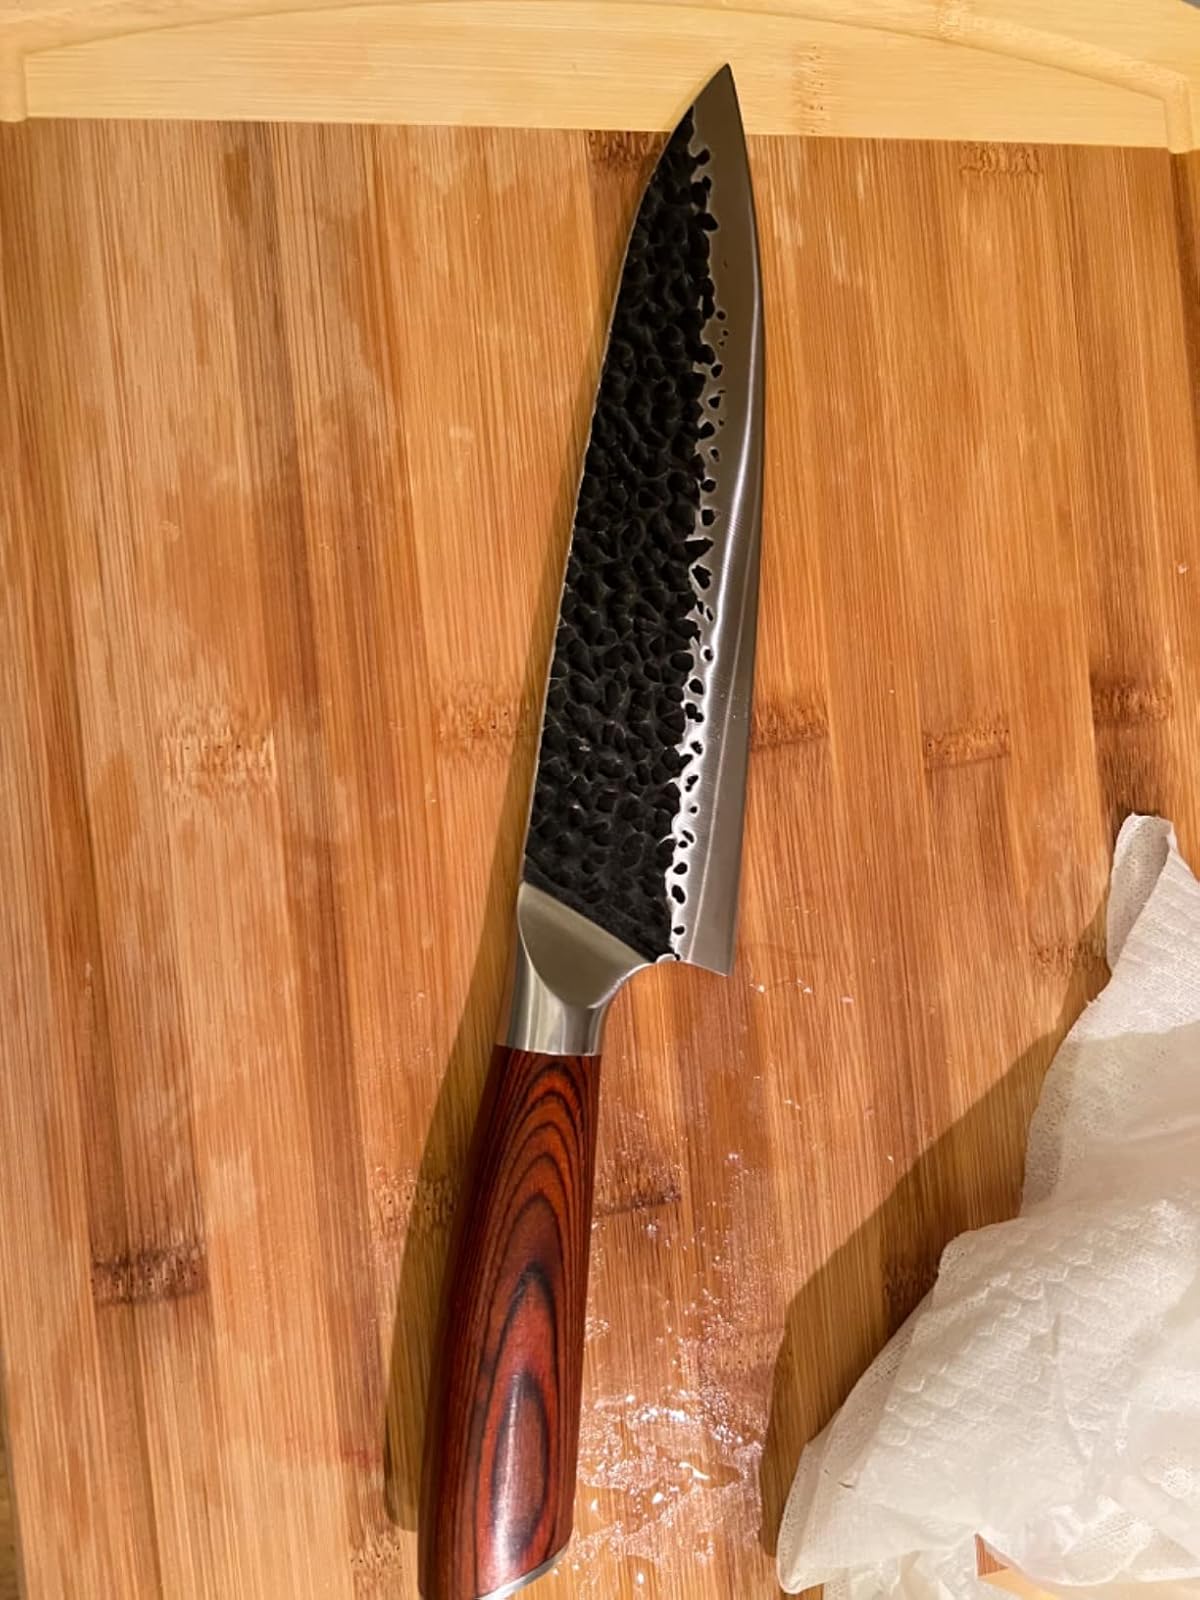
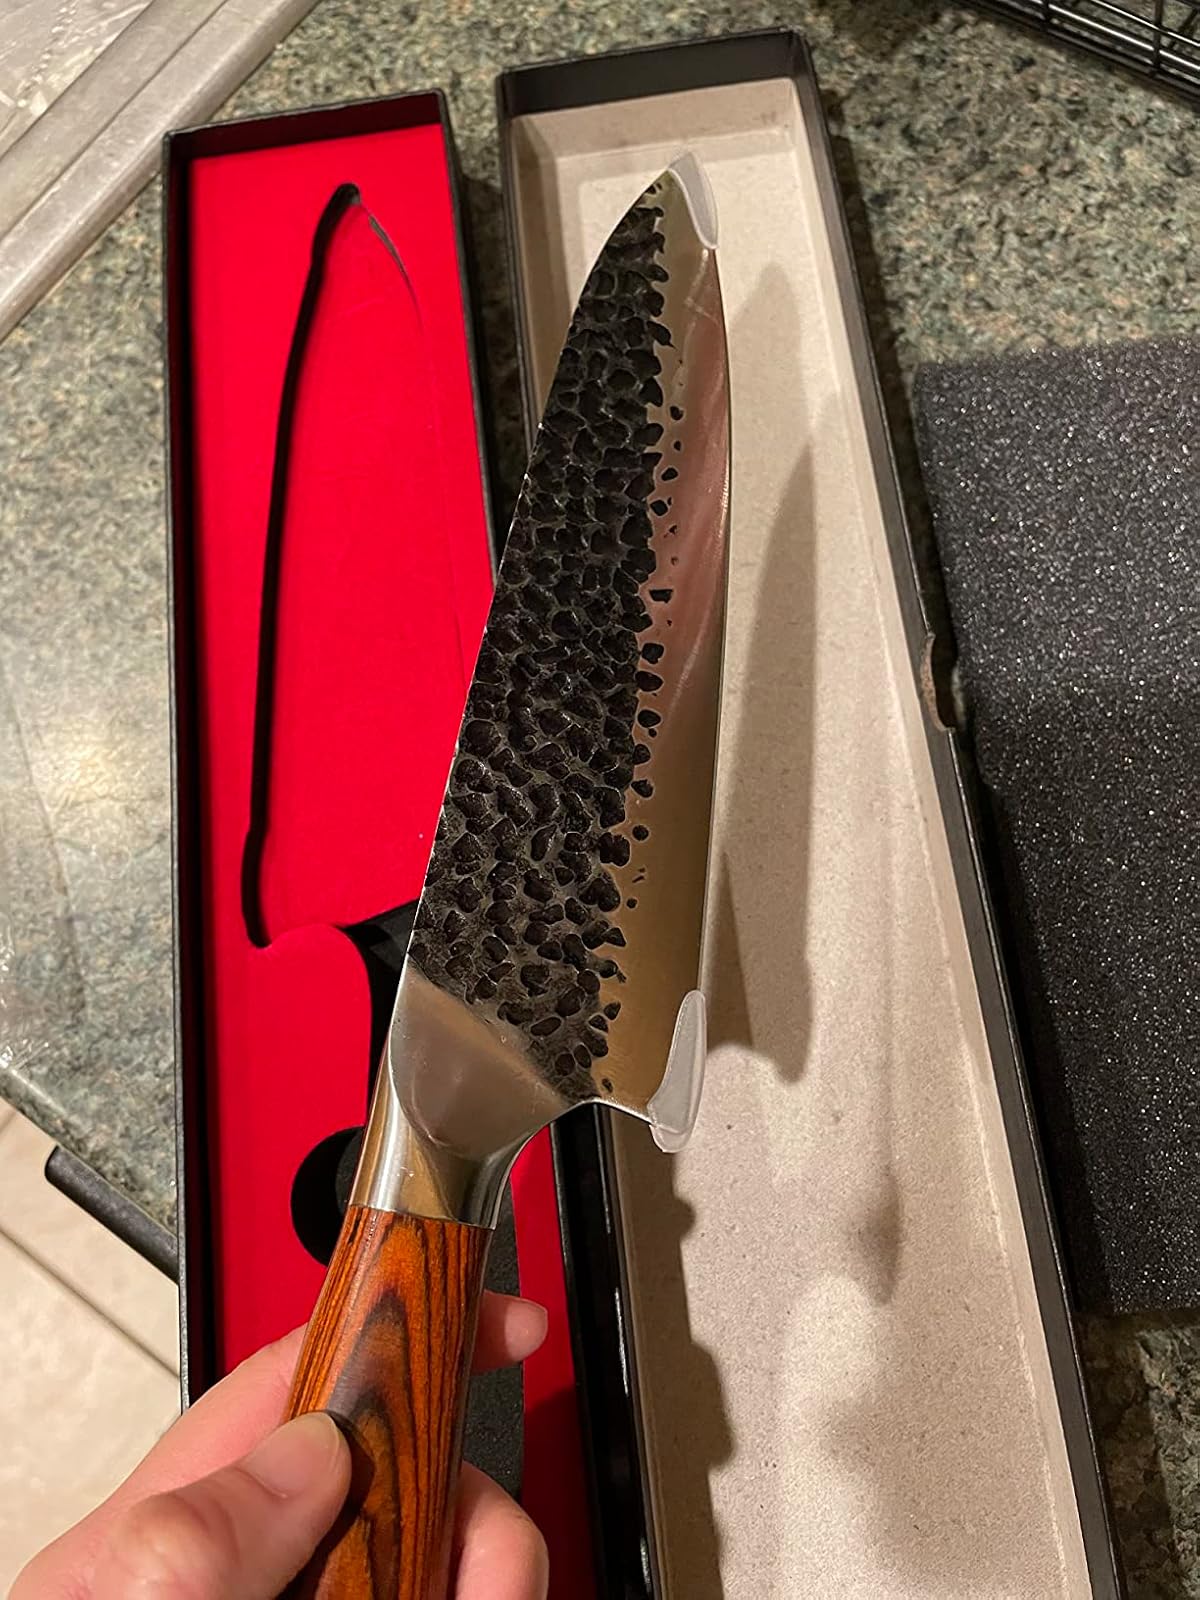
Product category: items_knife
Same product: yes